Scott Sports

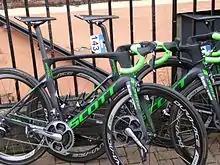
Scott bicycles, used by the cycling team, at the 2016 Tour of Britain

In 1958, engineer and skier Ed Scott from Sun Valley, Idaho, invented a ski pole made of aluminium instead of bamboo or steel that proved popular. The company produced sporting goods in many fields. In 1970, Scott sold their first protection goggles for motocross riders.